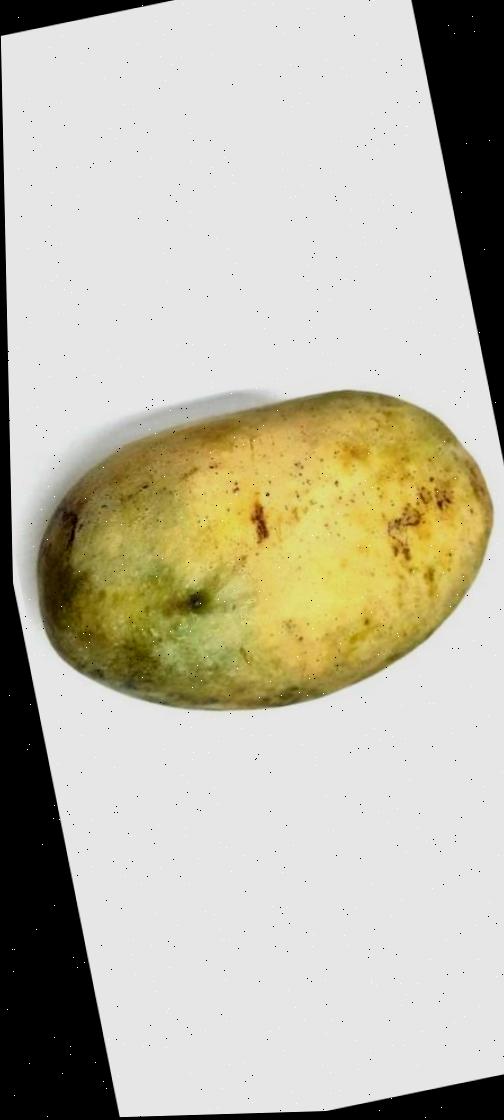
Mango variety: Fazli Classic